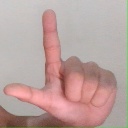
अक्षर: ल